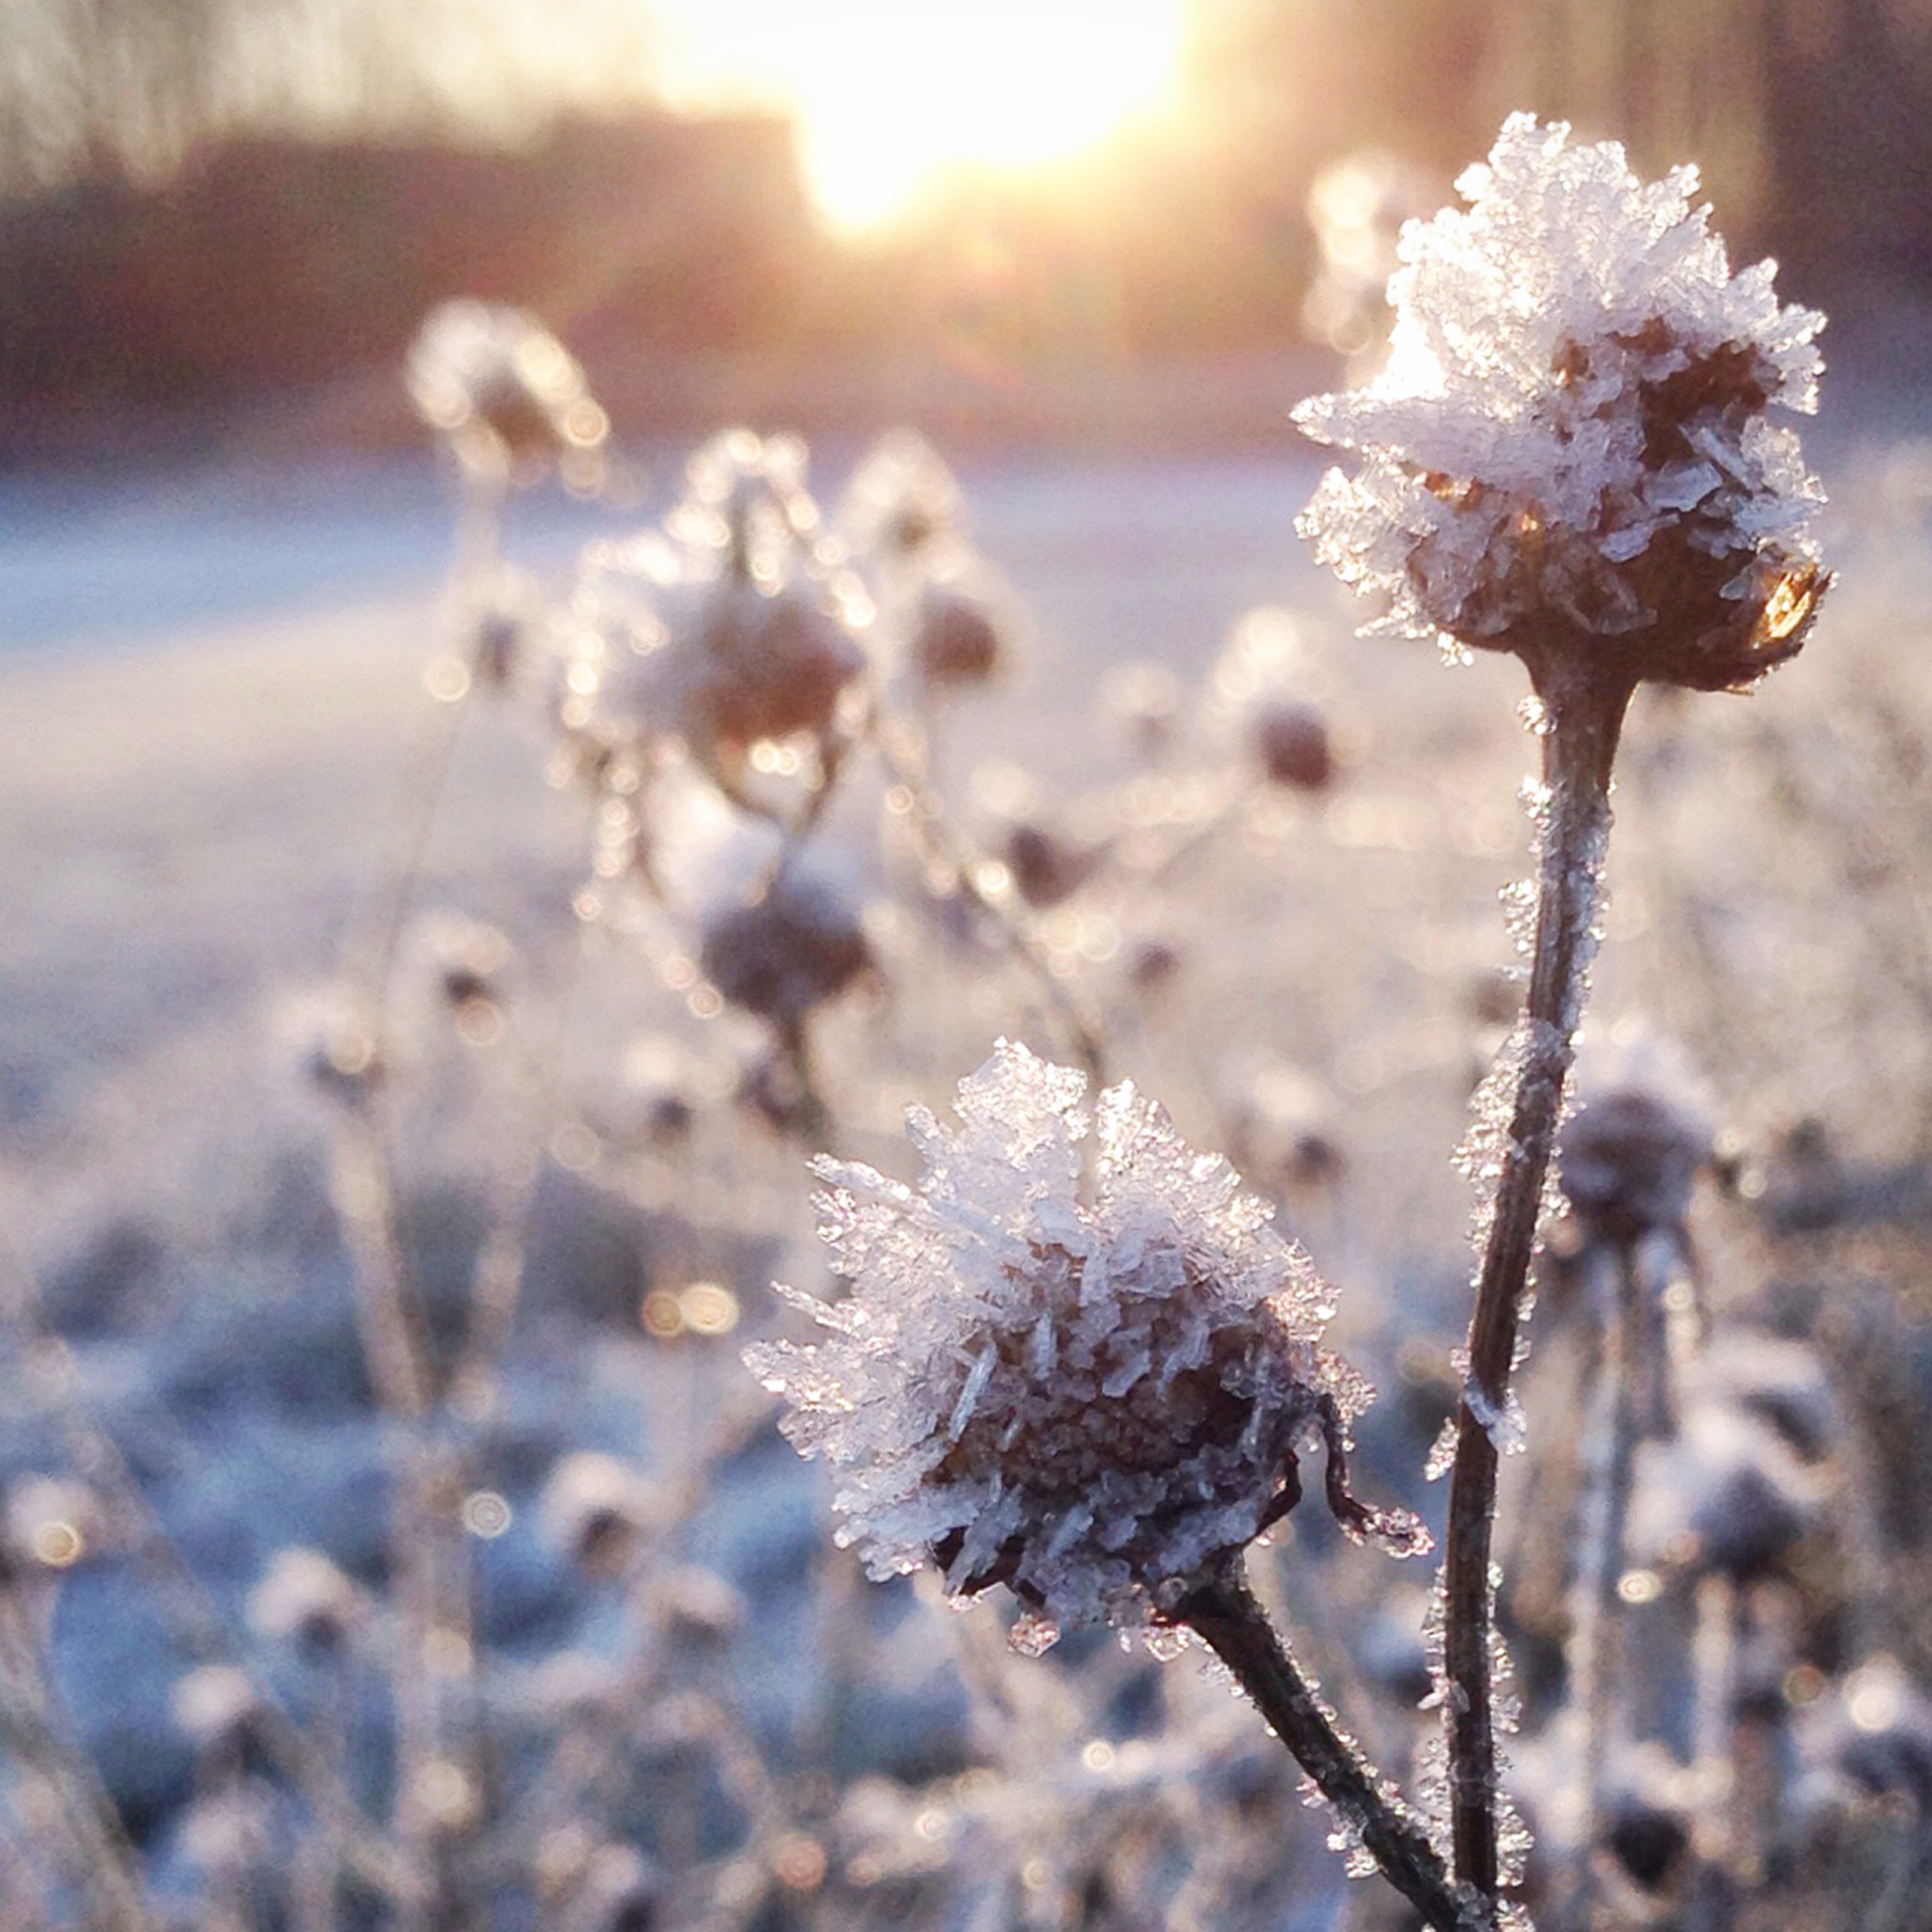
nature, branch, blossom, snow, winter, plant, leaf, flower, frost, flora, season, wildflower, close up, freezing, macro photography, plant stem